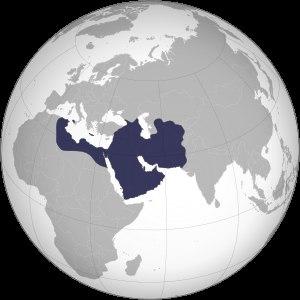
Cette liste présente les dirigeants de la Perse et de l'Iran.